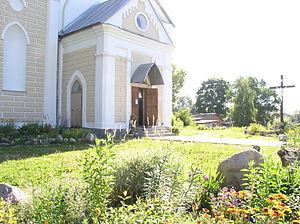
Talatchyn ou Tolotchine est une ville de la voblast de Vitebsk, en Biélorussie, et le centre administratif du raïon de Talatchyn. Sa population s'élevait à 9 744 habitants en 2017.